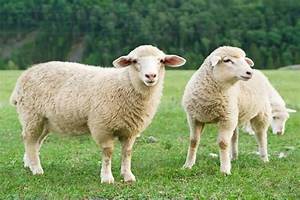
Label: pecora